Lechi Dudayev

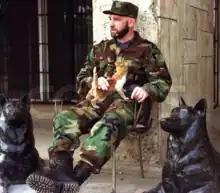

Lechi Sultanovich Dudayev (1961 — 31 January 2000) was a Chechen politician who was mayor of Grozny and a participant in both Russian-Chechen wars from 1994 until 2000.